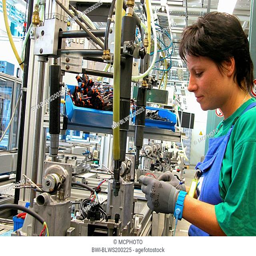
female worker in the industry at the assembly line